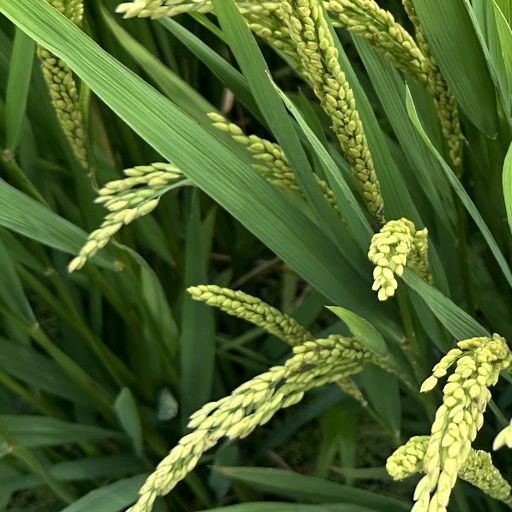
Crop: rice